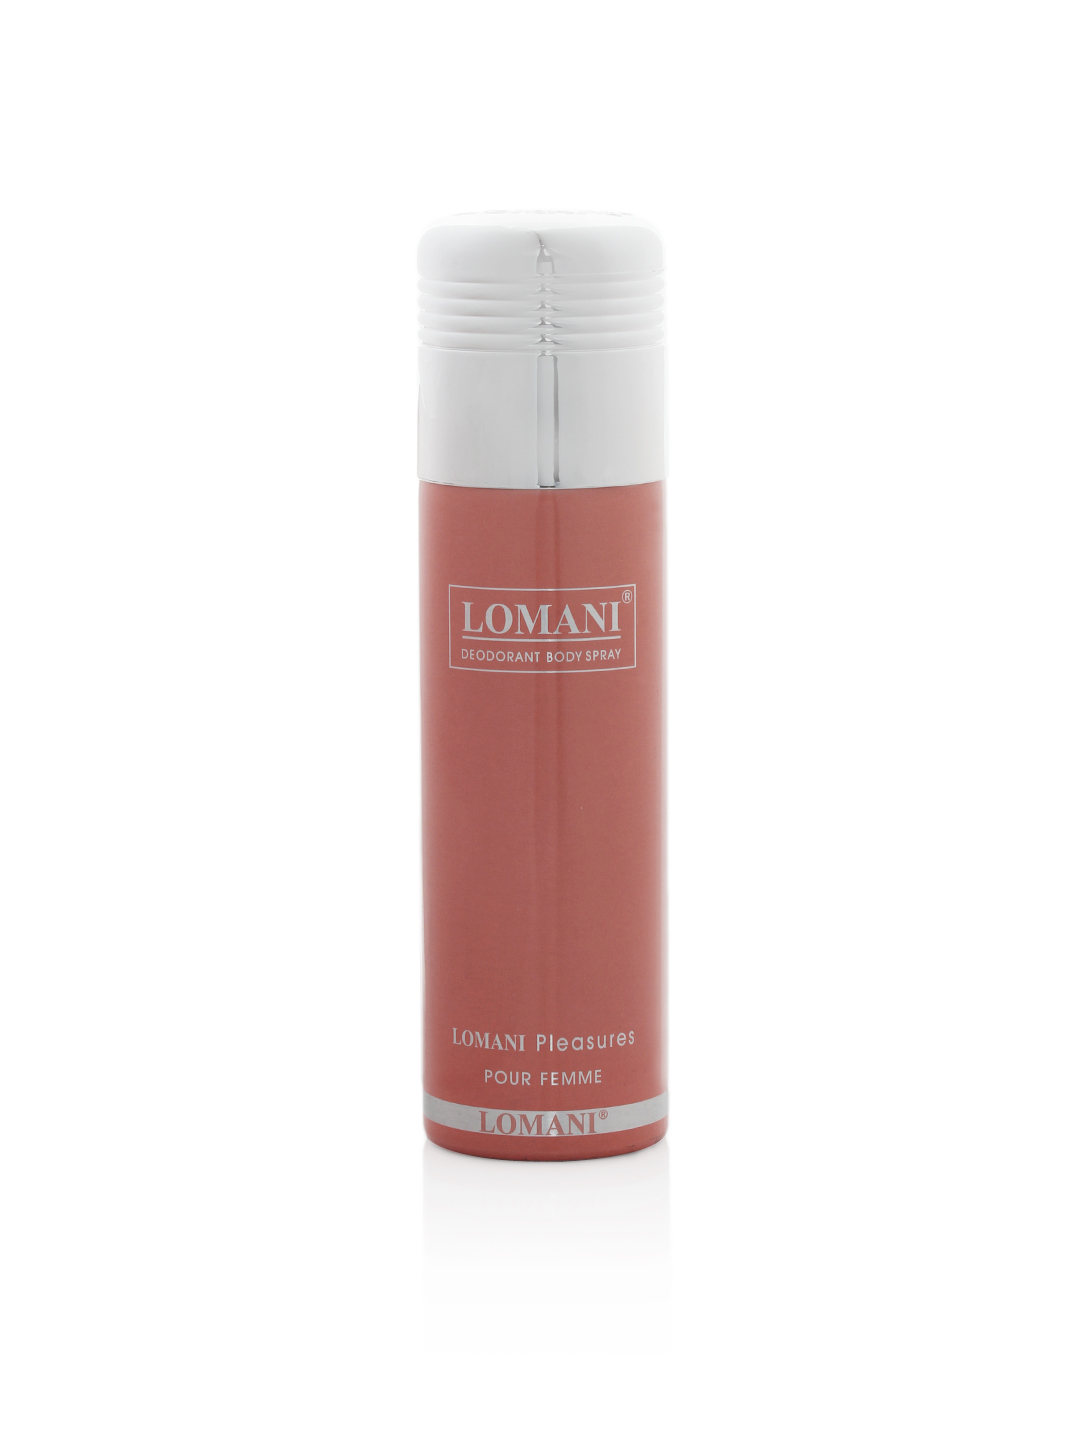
Lomani Women Deo
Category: Personal Care / Fragrance / Deodorant
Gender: Women
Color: Pink
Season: Spring 2017
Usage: Casual